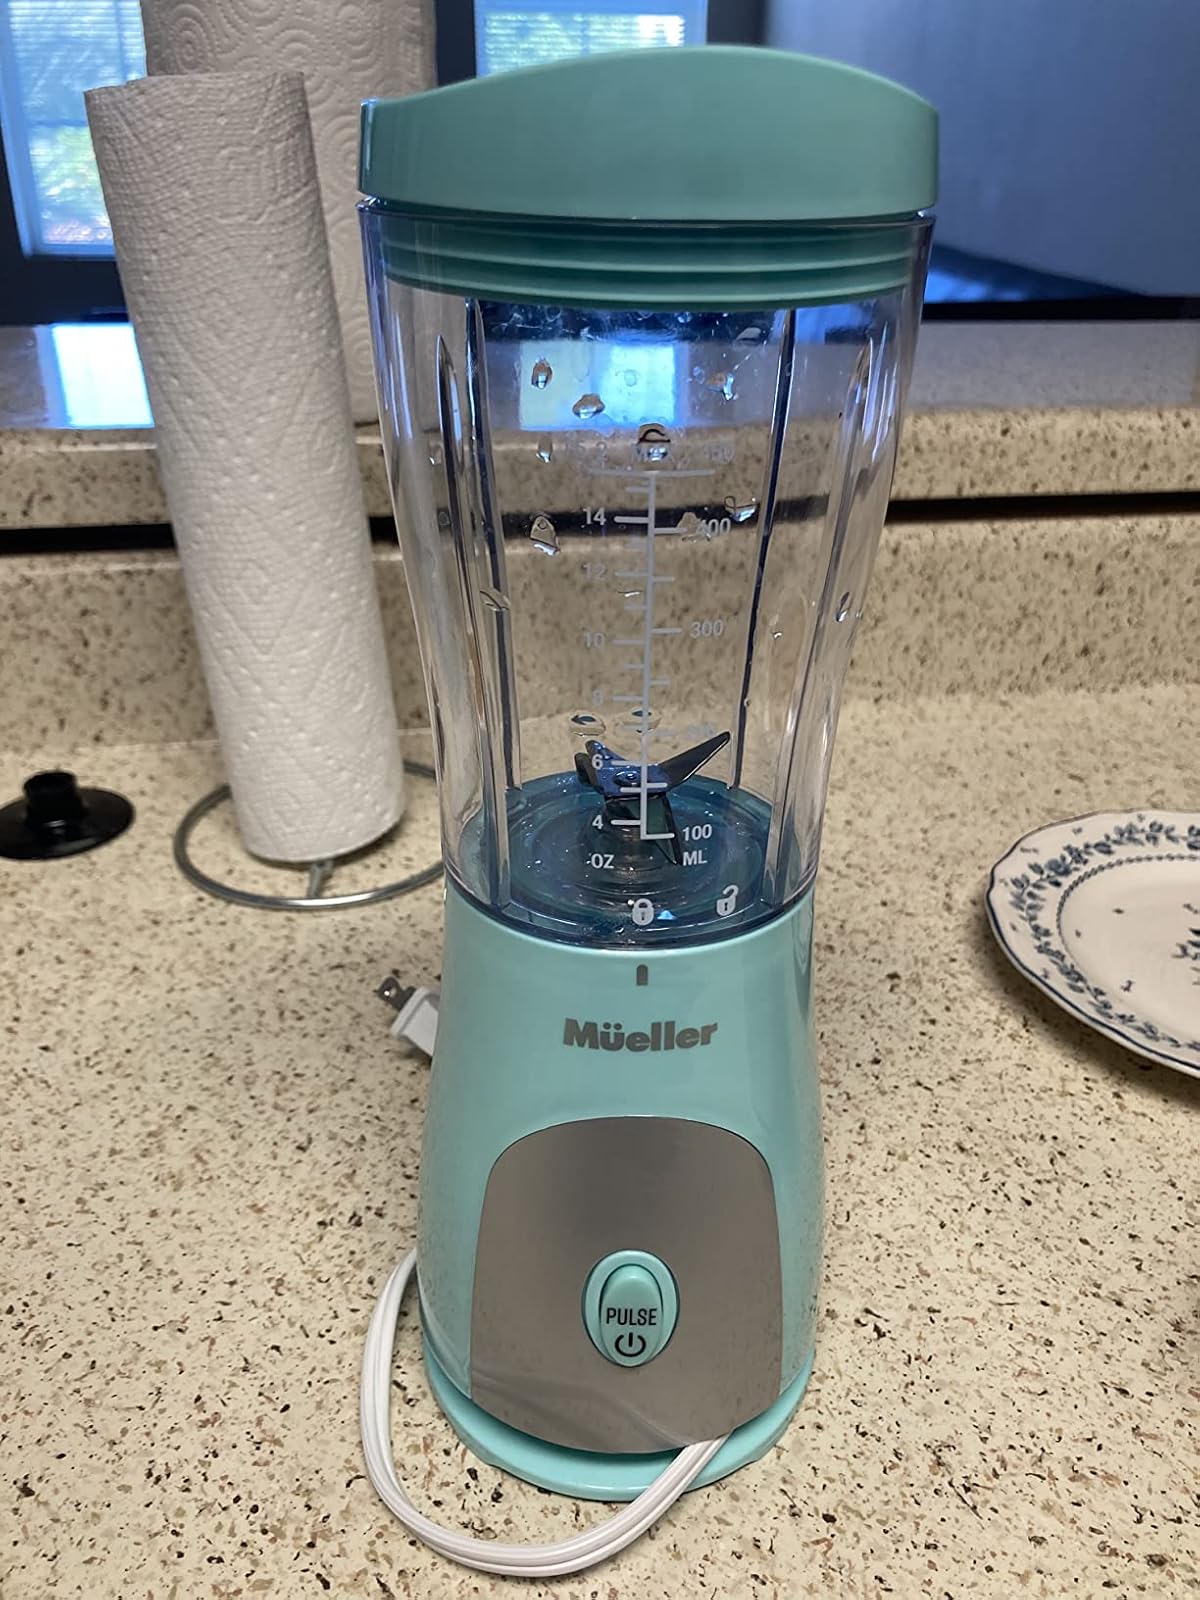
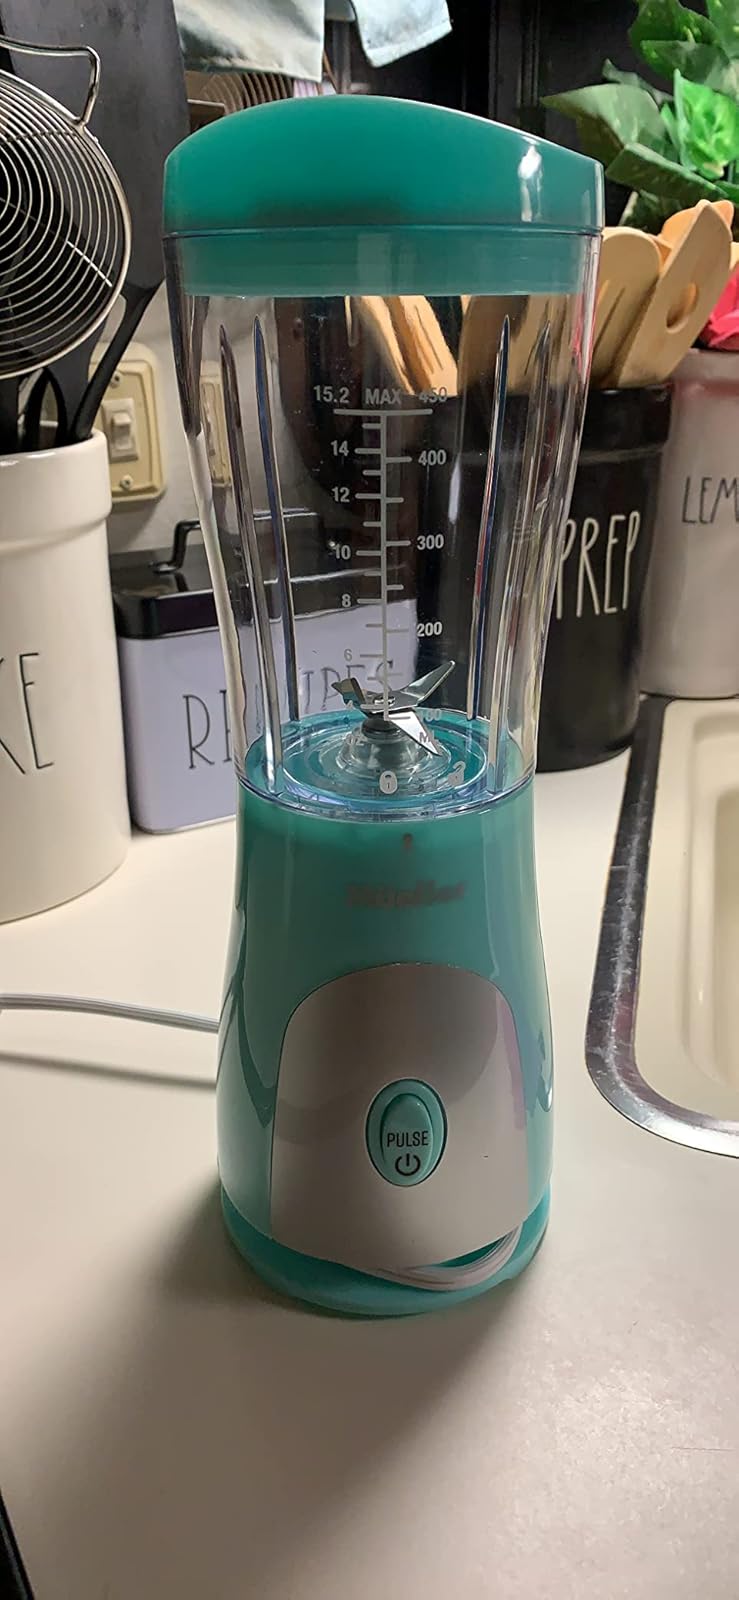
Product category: items_blender
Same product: yes